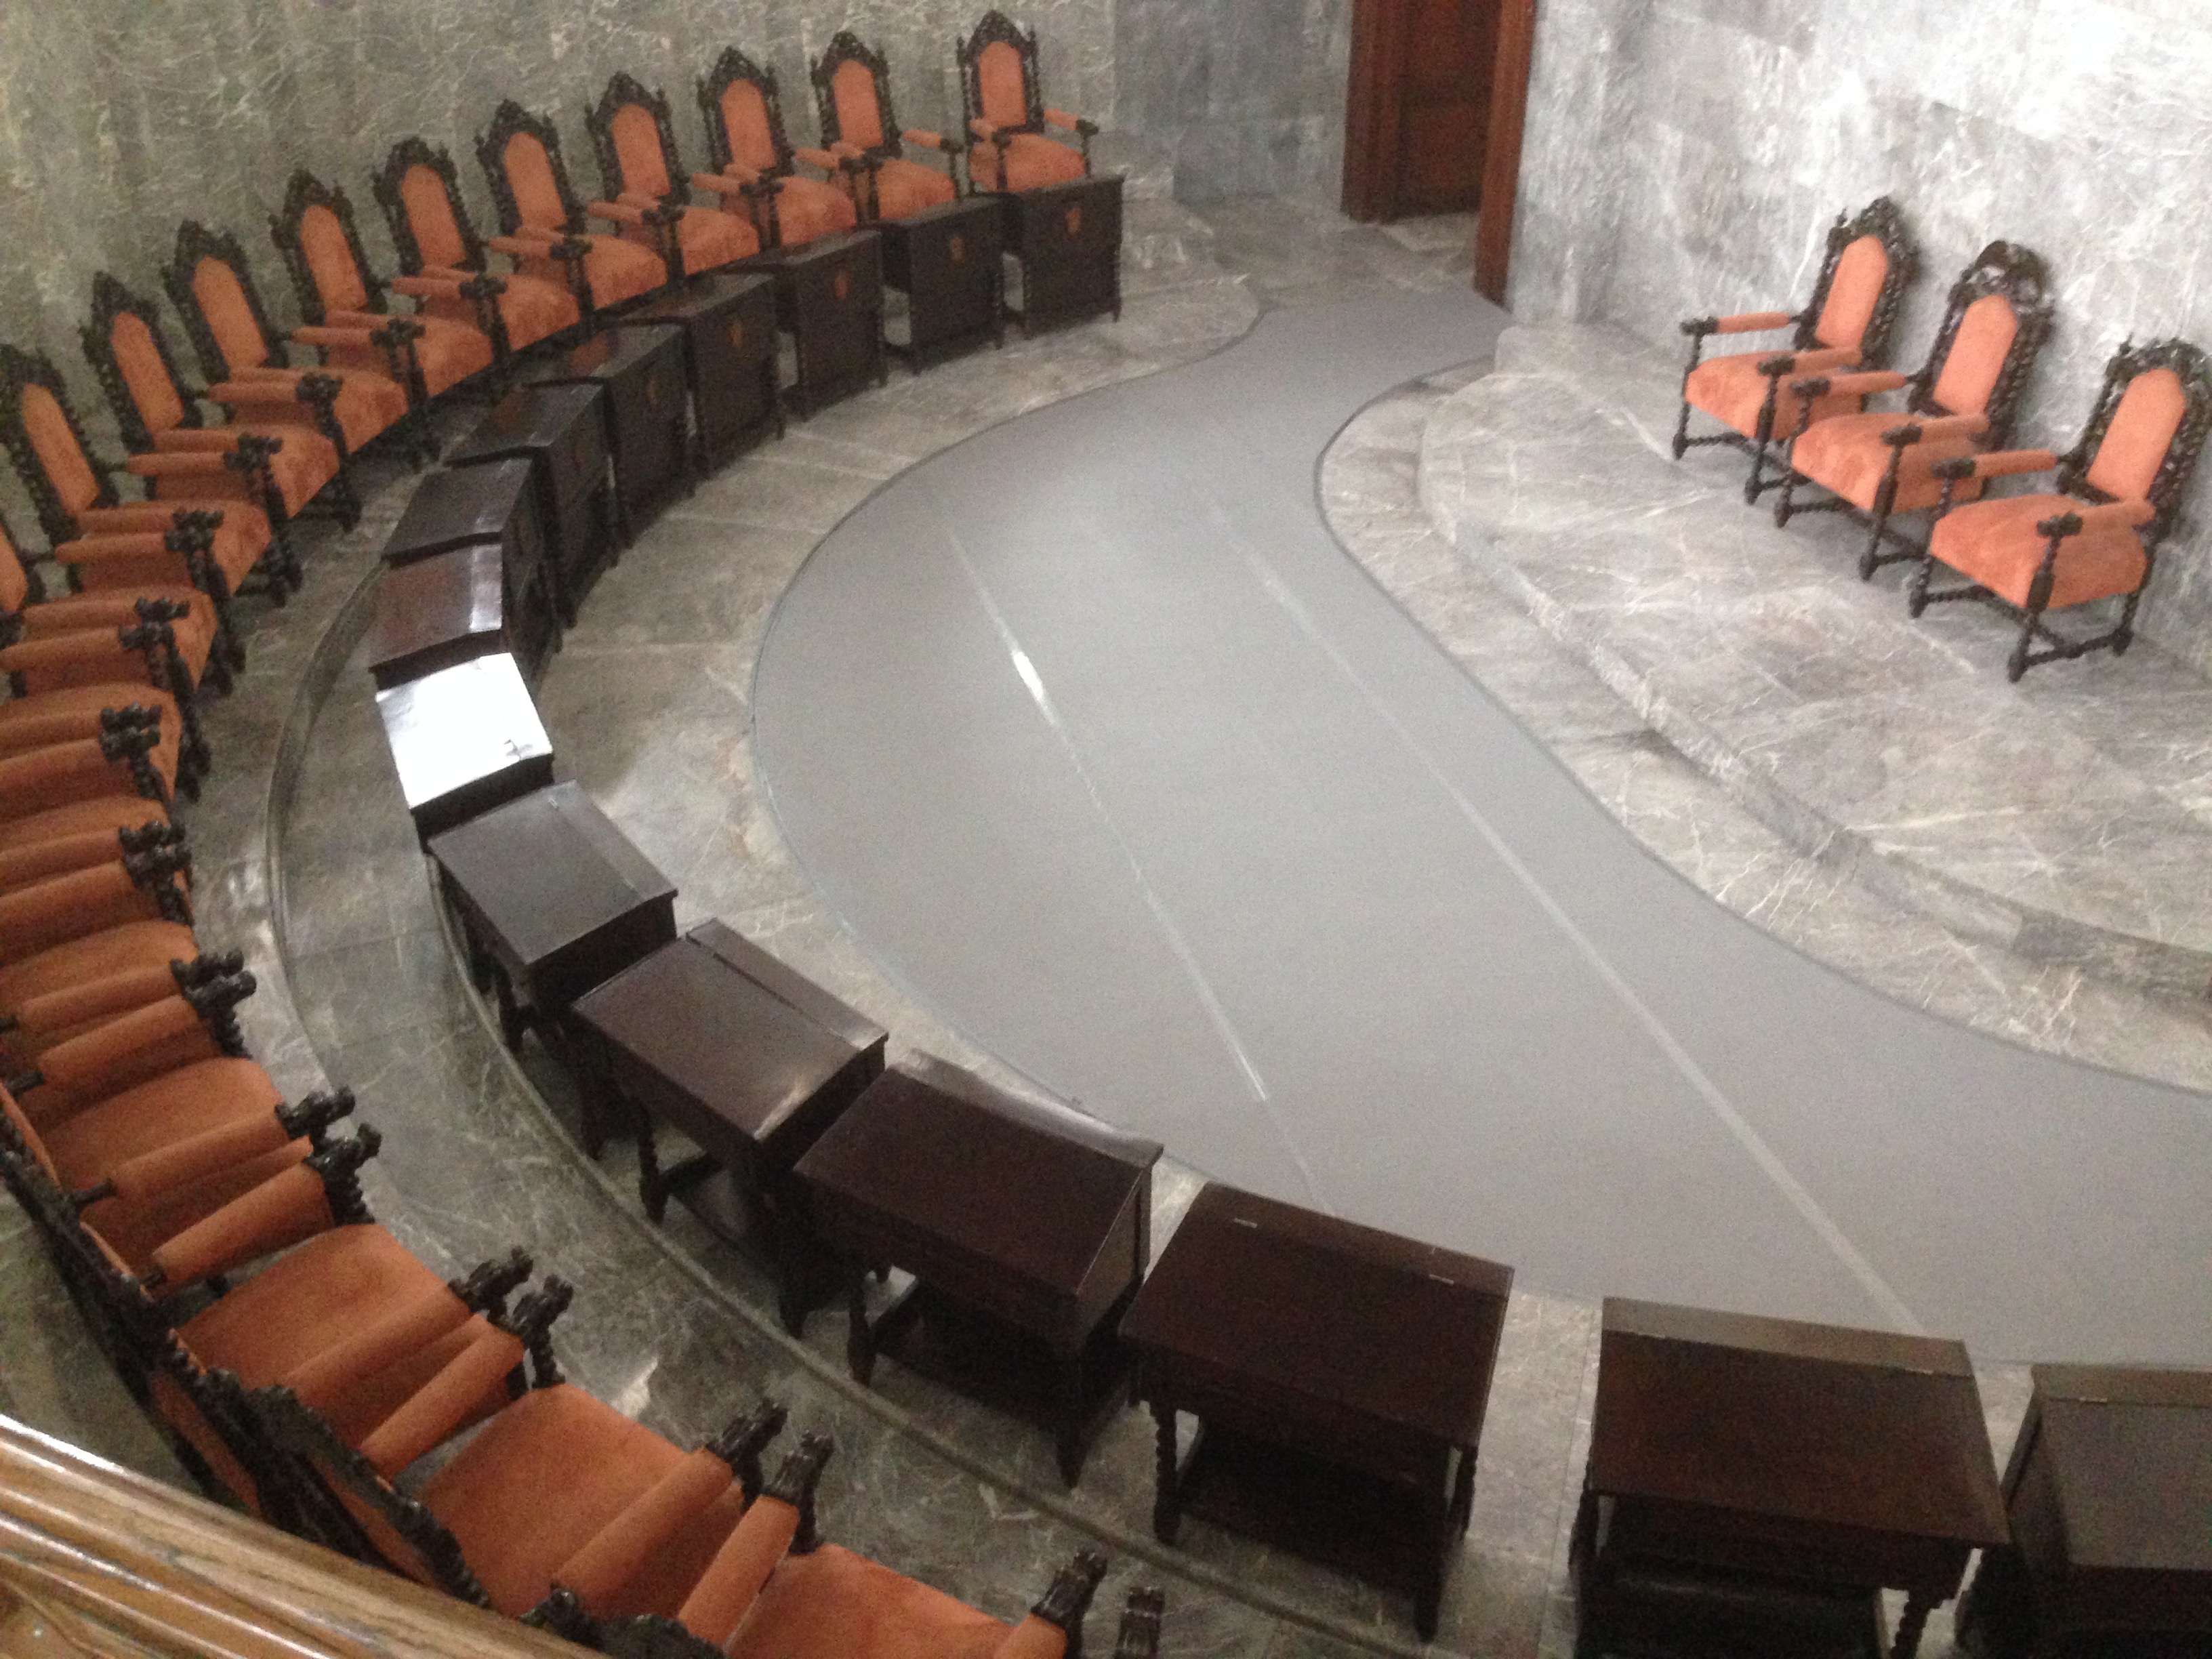
structure, auditorium, stadium, theatre, arena, man made object, sport venue